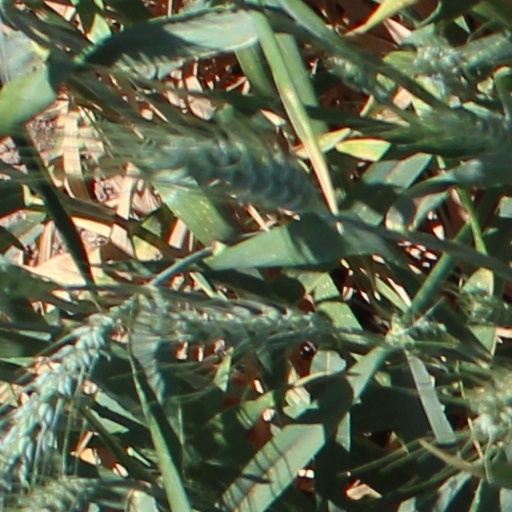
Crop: wheat